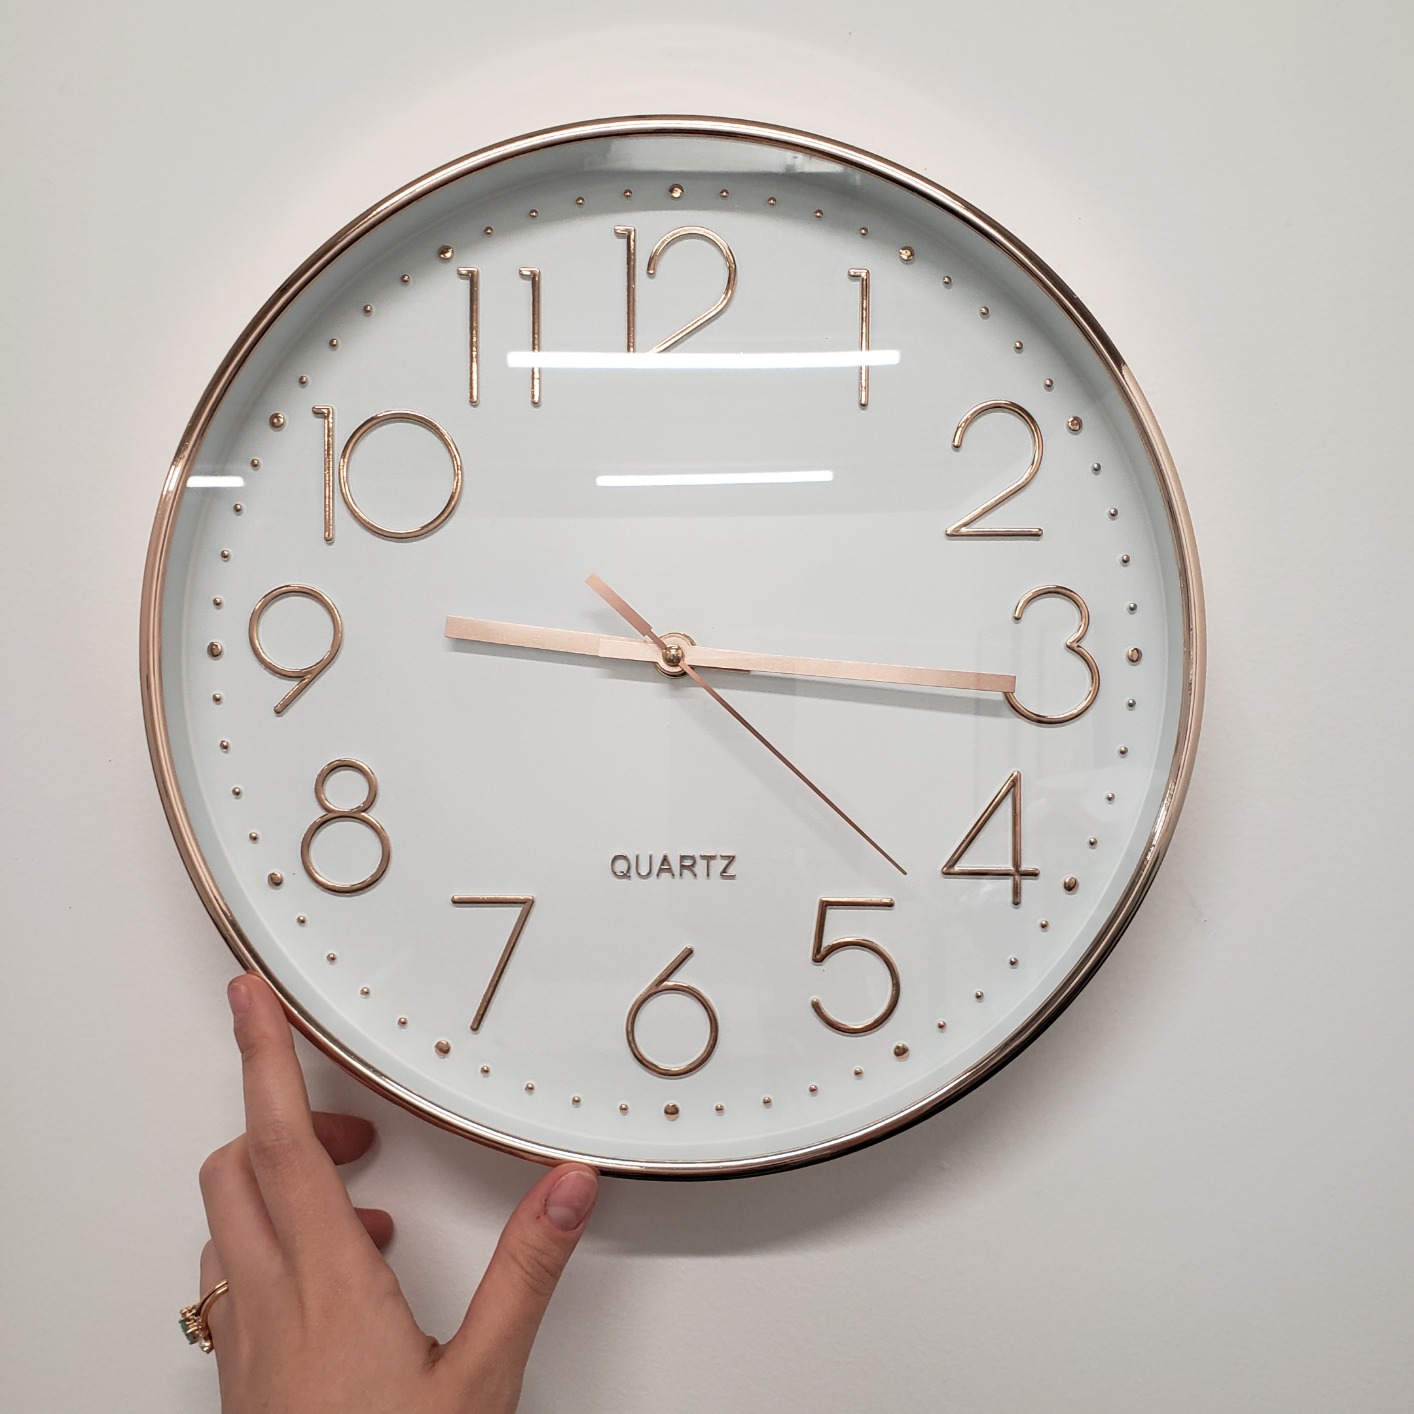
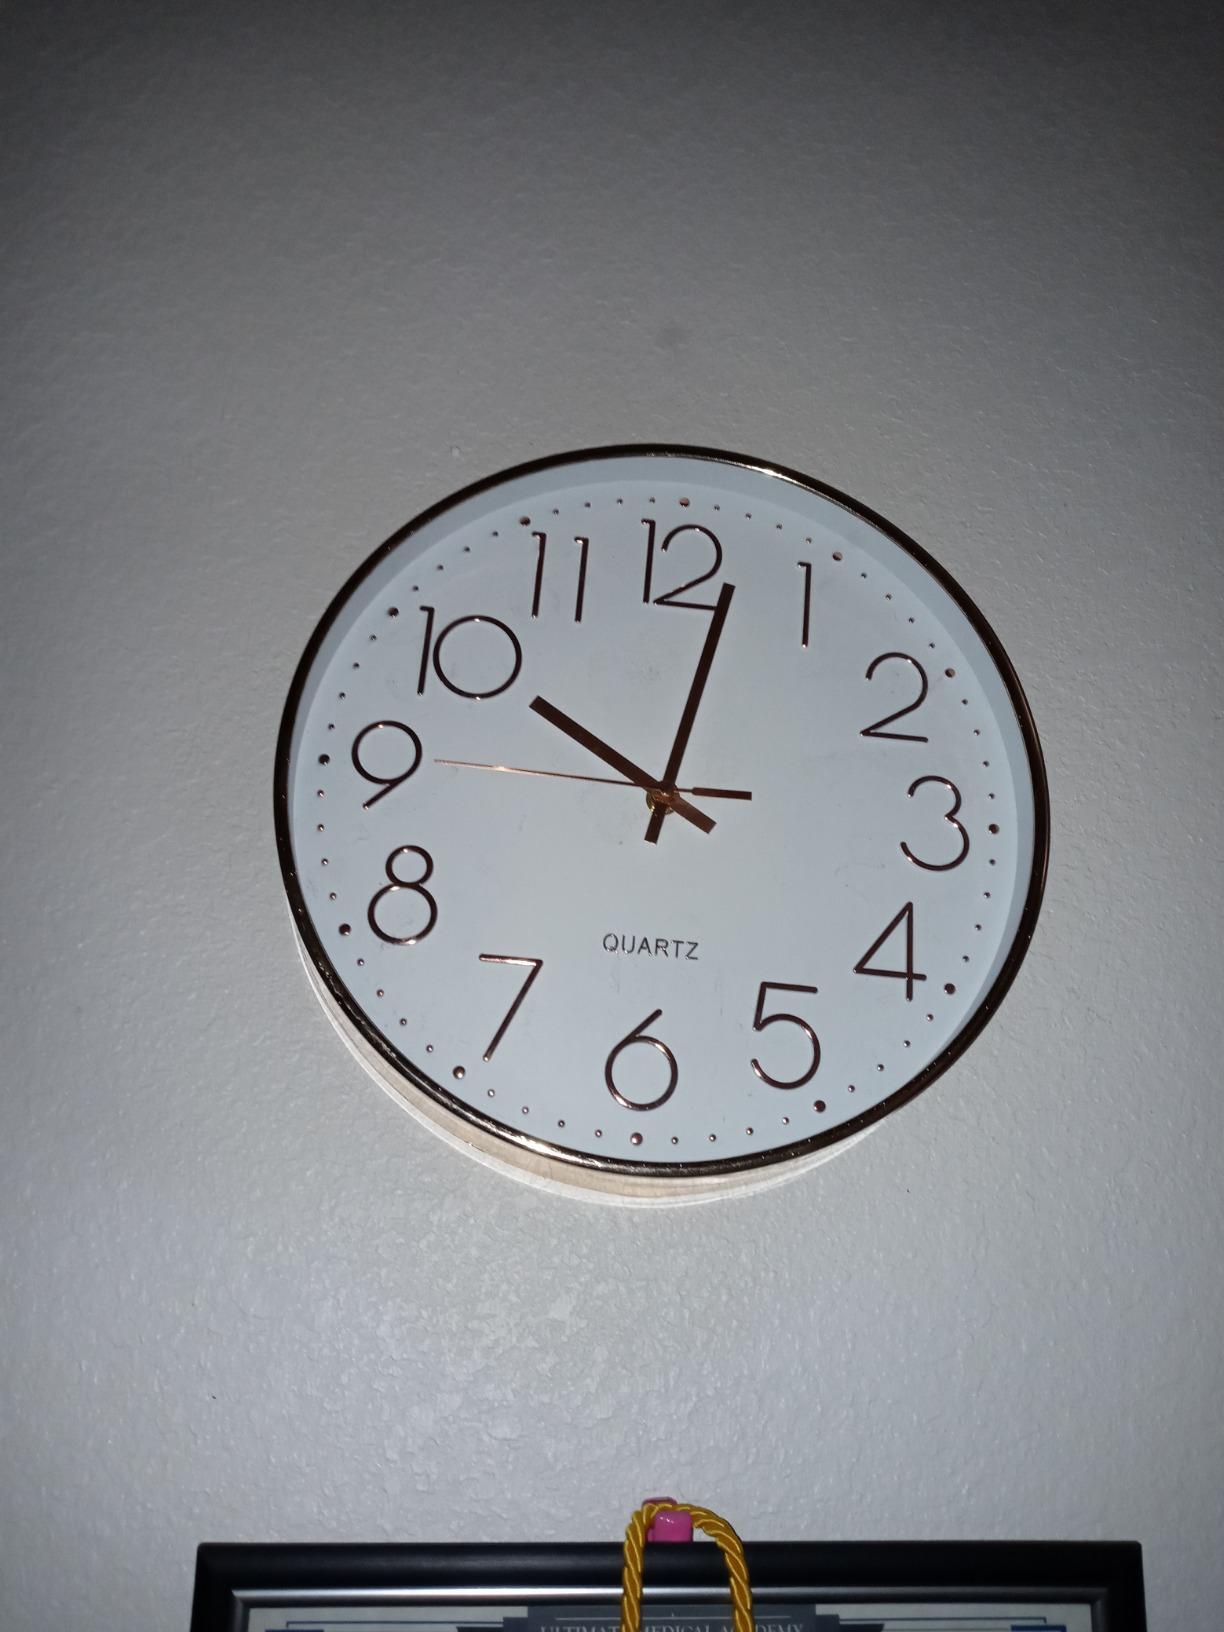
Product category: clock
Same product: yes